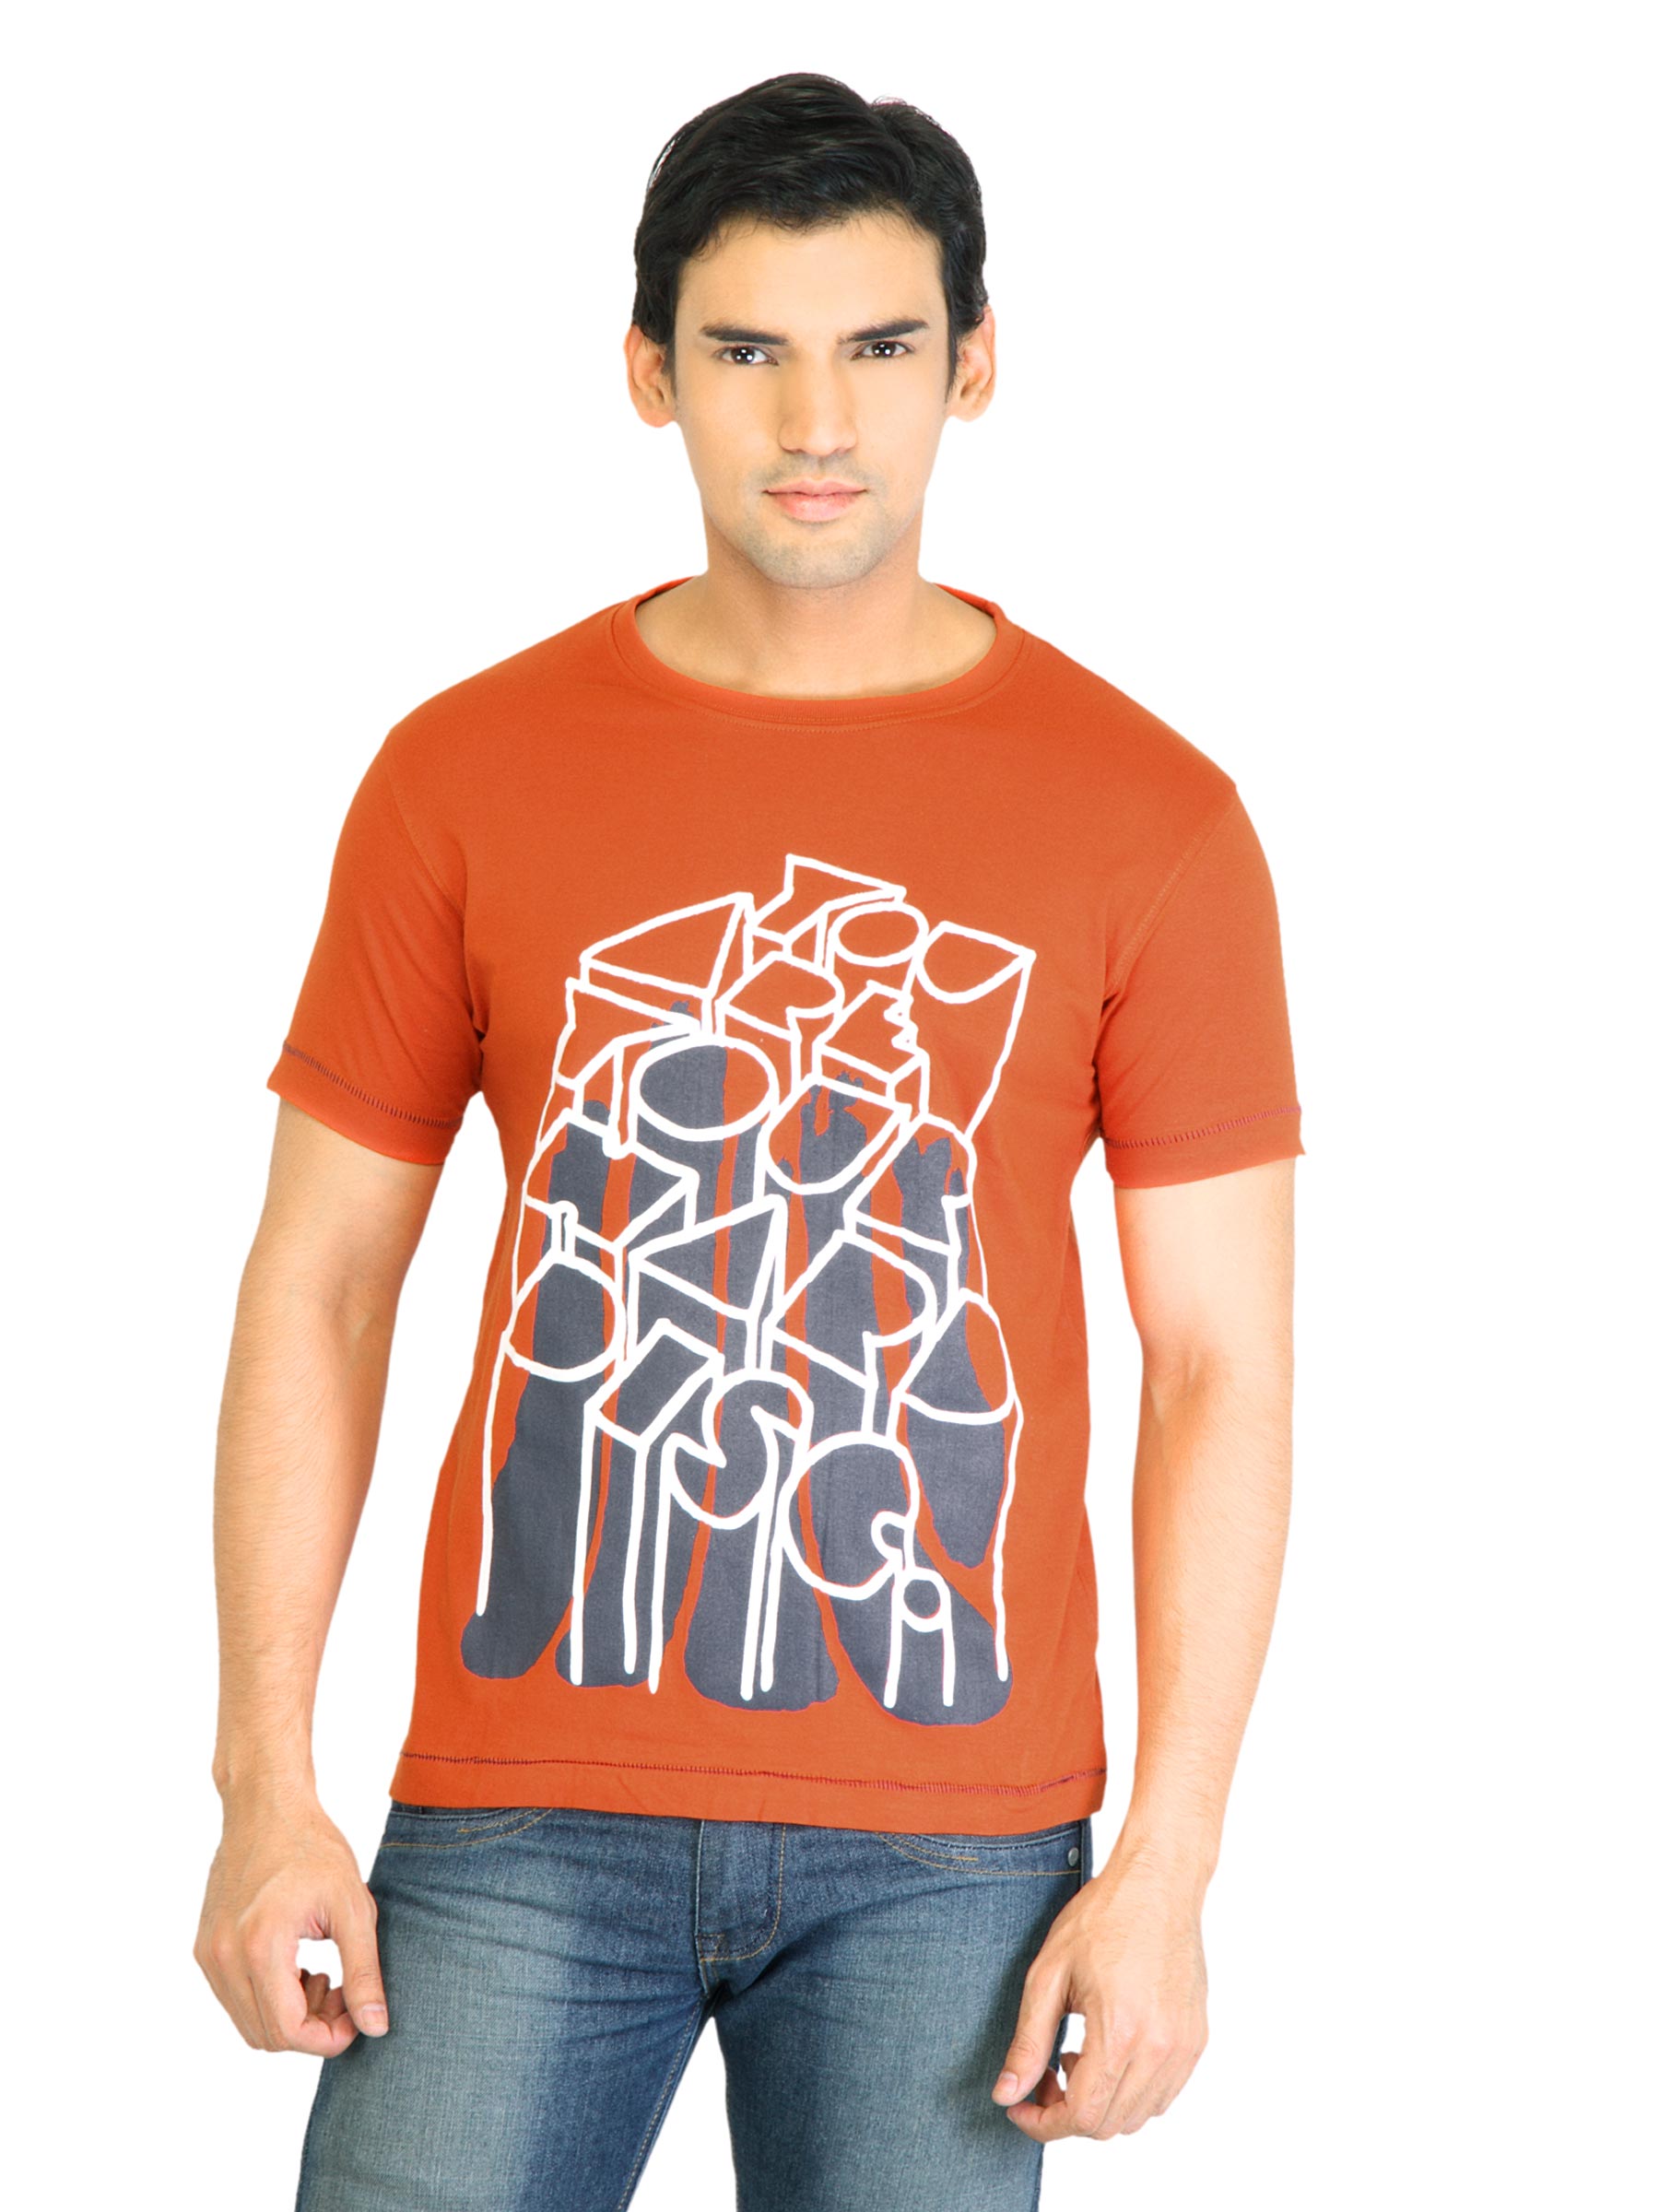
Peter England Men Printed Red TShirt
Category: Apparel / Topwear / Tshirts
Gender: Men
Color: Red
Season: Fall 2011
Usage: Casual